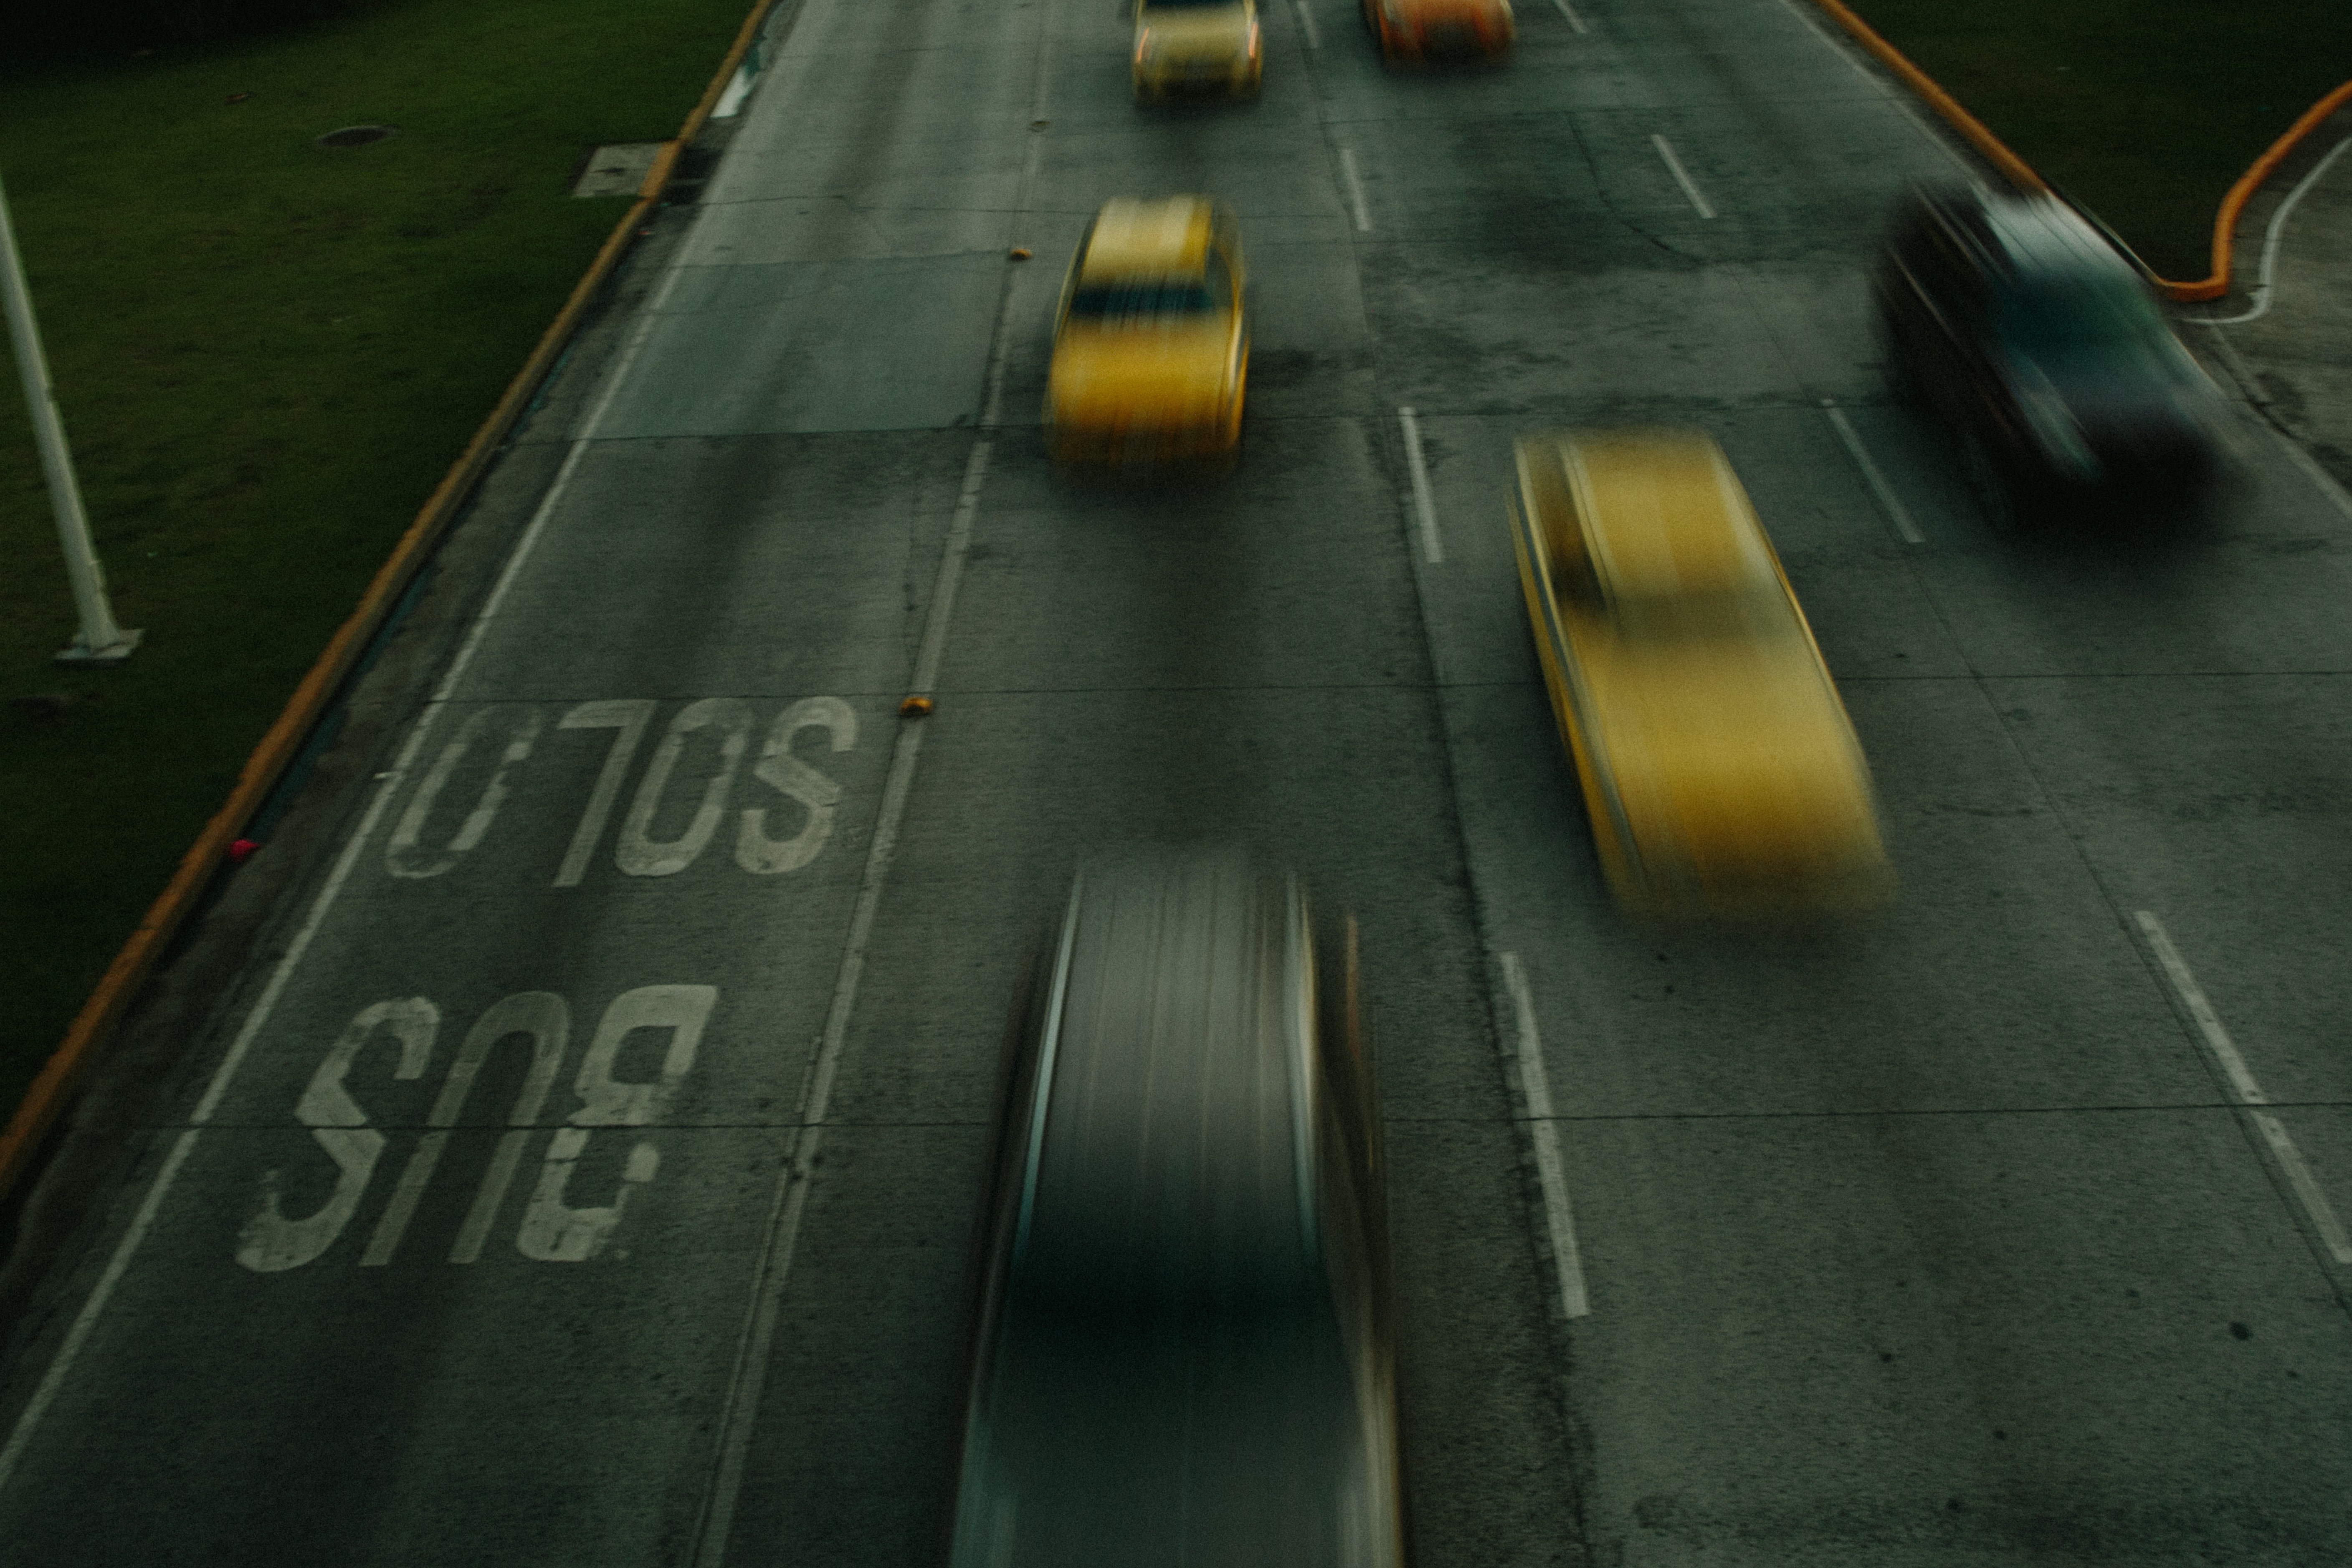
wood, floor, asphalt, vehicle, lane, screenshot, flooring